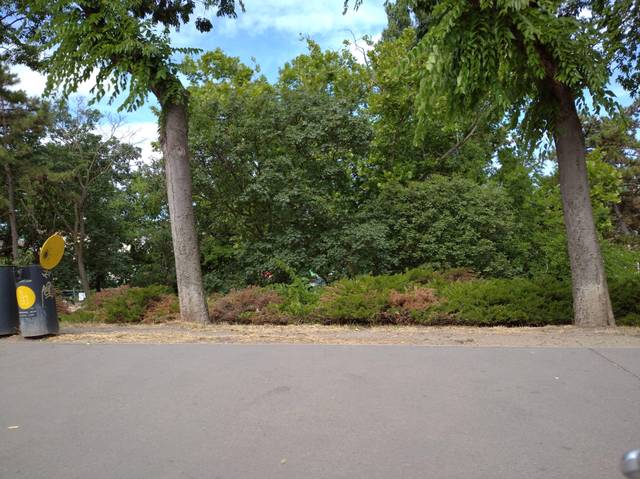
Region: Hungary
Coordinates: 47.517, 19.044